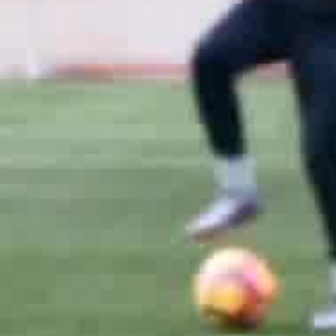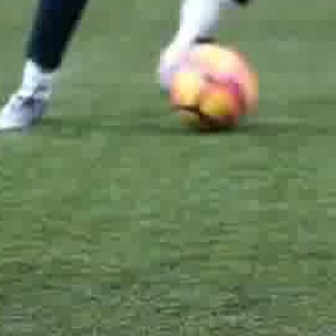
  Please identify the target specified by the bounding box [184,245,274,335] in the first image and locate it in the second image. Return the coordinates in [x_min,y_min,x_max,y_max] format.
Answer: [165,38,255,128]